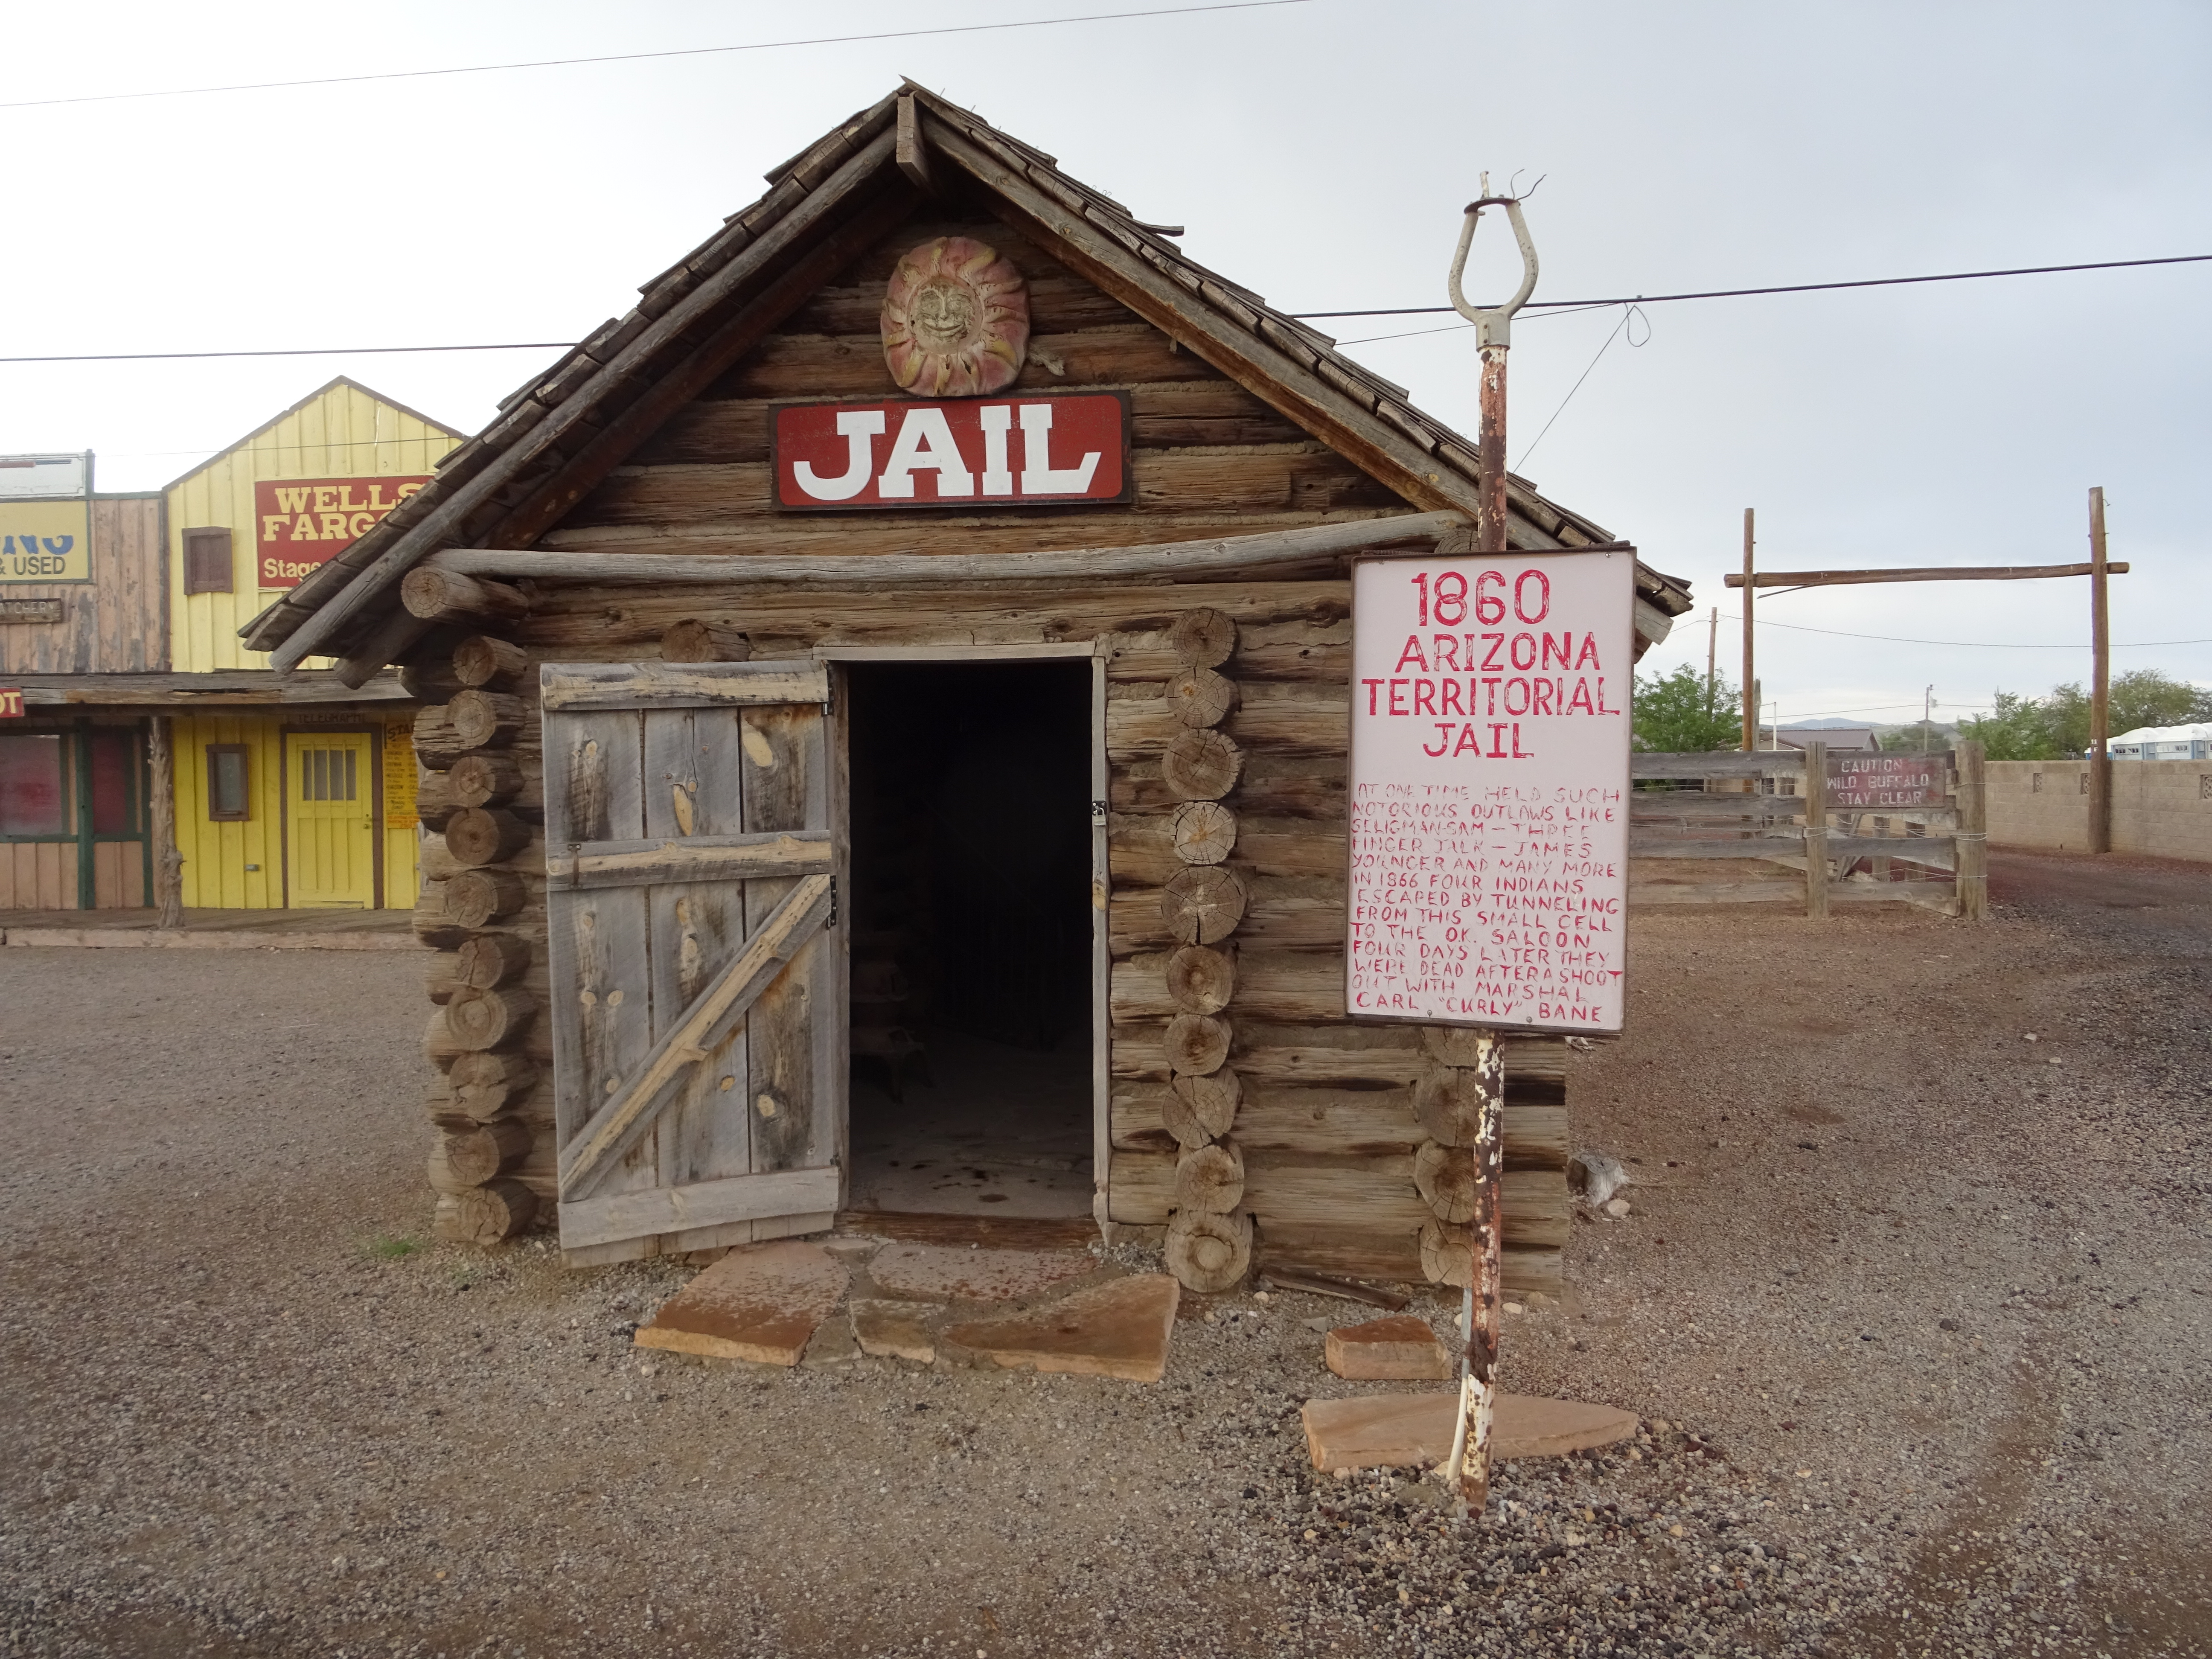
western, route 66, seligman, arizona, jail, prison, house, shack, building, rural area, shed, architecture, wood, hut, roof, home, village, signage, road